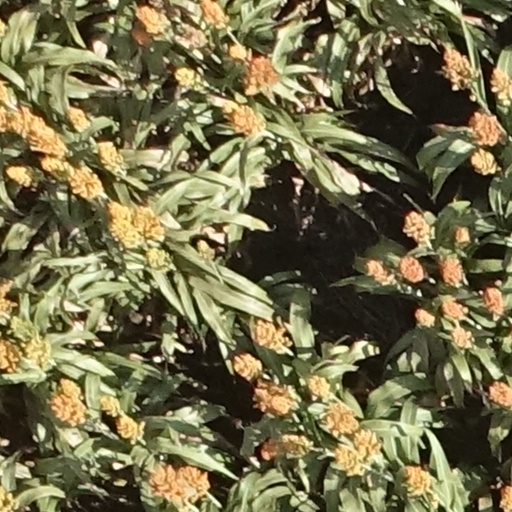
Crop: sorghum